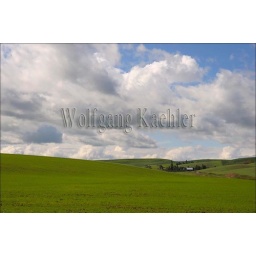
Usa, washington state, palouse country near pullman, field with clouds